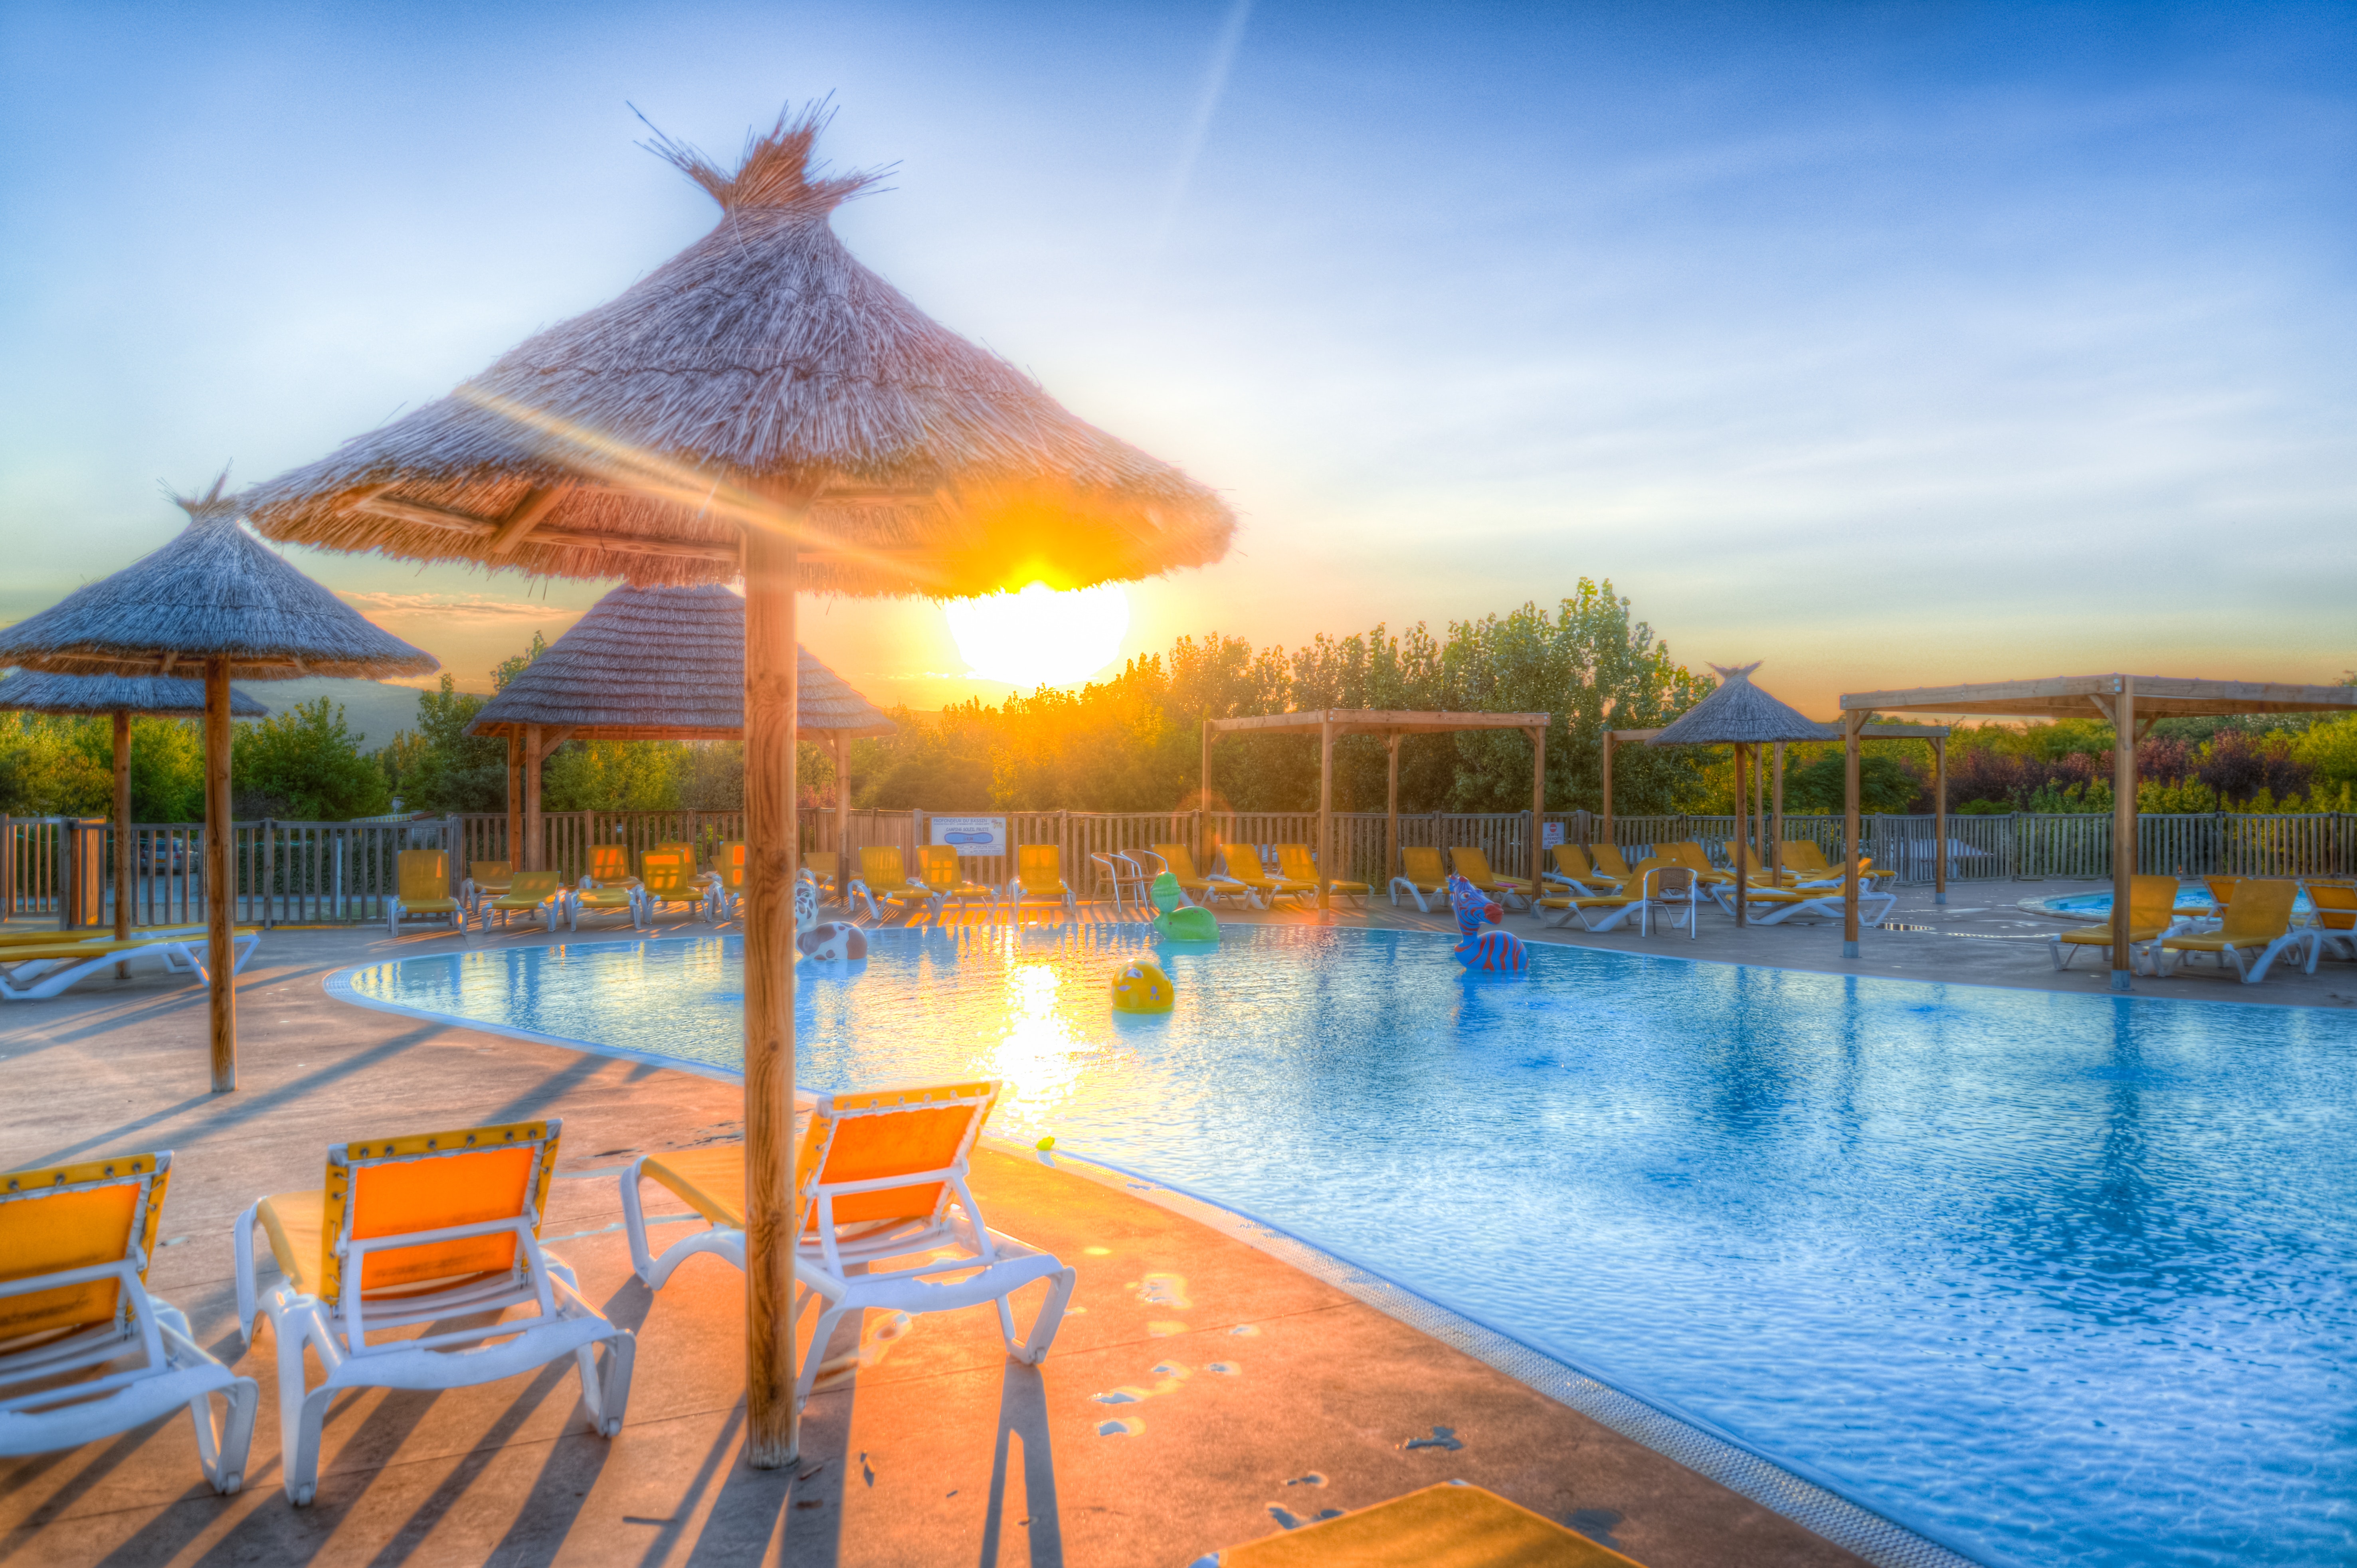
swimming pool, resort, property, sky, leisure, vacation, real estate, resort town, water park, building, architecture, shade, house, home, leisure centre, sea, bay, hotel, tropics, ocean, eco hotel, palm tree, nonbuilding structure, tourism, park